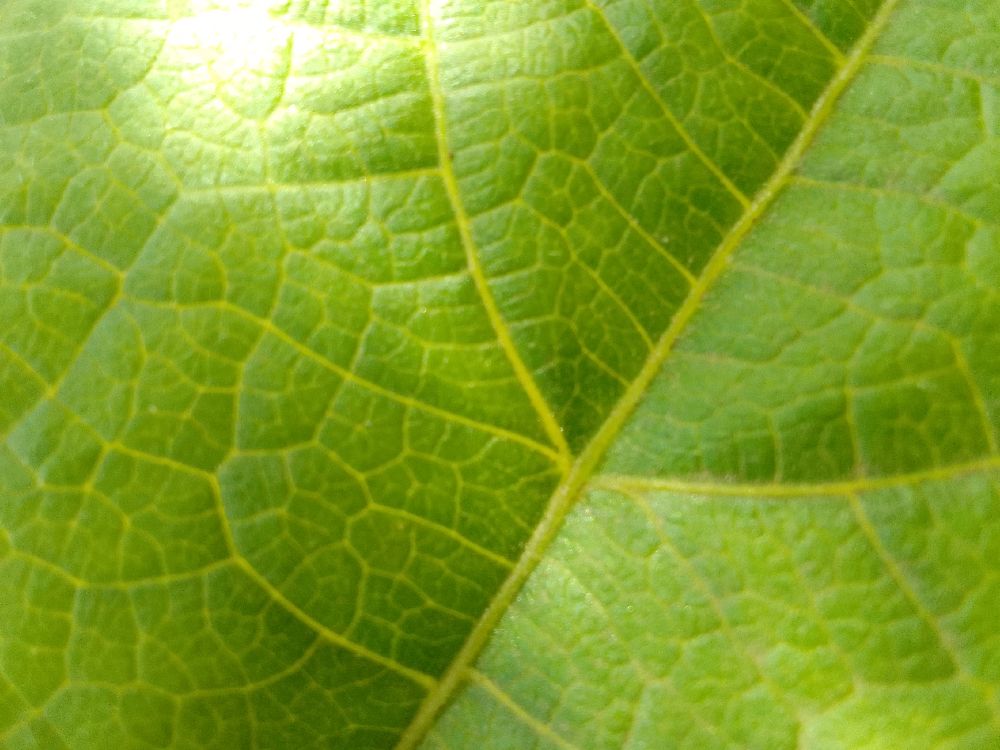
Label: healthy